Joensuu

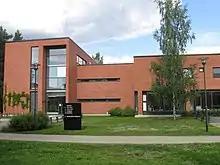
Agora building of the Joensuu campus

Joensuu is a growing provincial center with a service-oriented business life. The concentration of information and communication technology companies has taken place in the premises offered by the Joensuu Science Park. Major industrial companies include lock manufacturer Abloy Oy and forest machine manufacturer John Deere. Research and product development in Joensuu is held at the university, science park, METLA and a few companies in areas such as color research and diffractive optics. The companies that paid the most corporate tax in 2015 were Broman Group Oy, which sells car spare parts and accessories, the key company Assa Abloy Oy, the North Karelia Cooperative, E. Hartikainen Oy, which operates in the construction and car business areas, and Autokiinteistöt Laakkonen Oy.